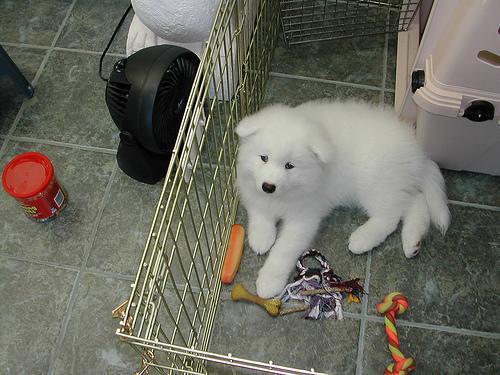
Samoyed